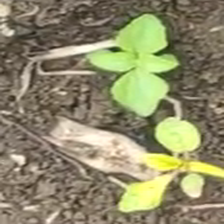
Weed species: Moti_dudhi(Euphorbia_geneculata_L)